Statue of Harvey W. Scott

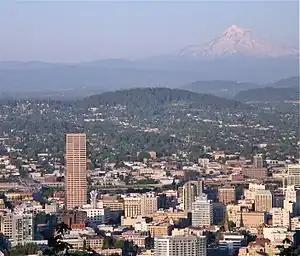
Borglum and Portland's arts commission selected Mount Tabor, a dormant volcano seen here between Downtown Portland and Mount Hood, as the memorial's installation site

The newly-formed arts commission approved the dormant volcano's south slope as the installation site in May 1930. In October, Leslie Scott confirmed the statue would be larger than the original design and "The Oregonian" reported May 1931 as the planned unveiling date. By then, Borglum had spent three months creating the clay model from which casts in plaster were made, following a series of clay models. The molds were shipped to Chicago to be filled with bronze. Borglum was assisted by Ivan Houser, and the sculpture was cast by New York's Kunst Foundry. "The Oregonian" also described plans for the monument's pedestal and base: